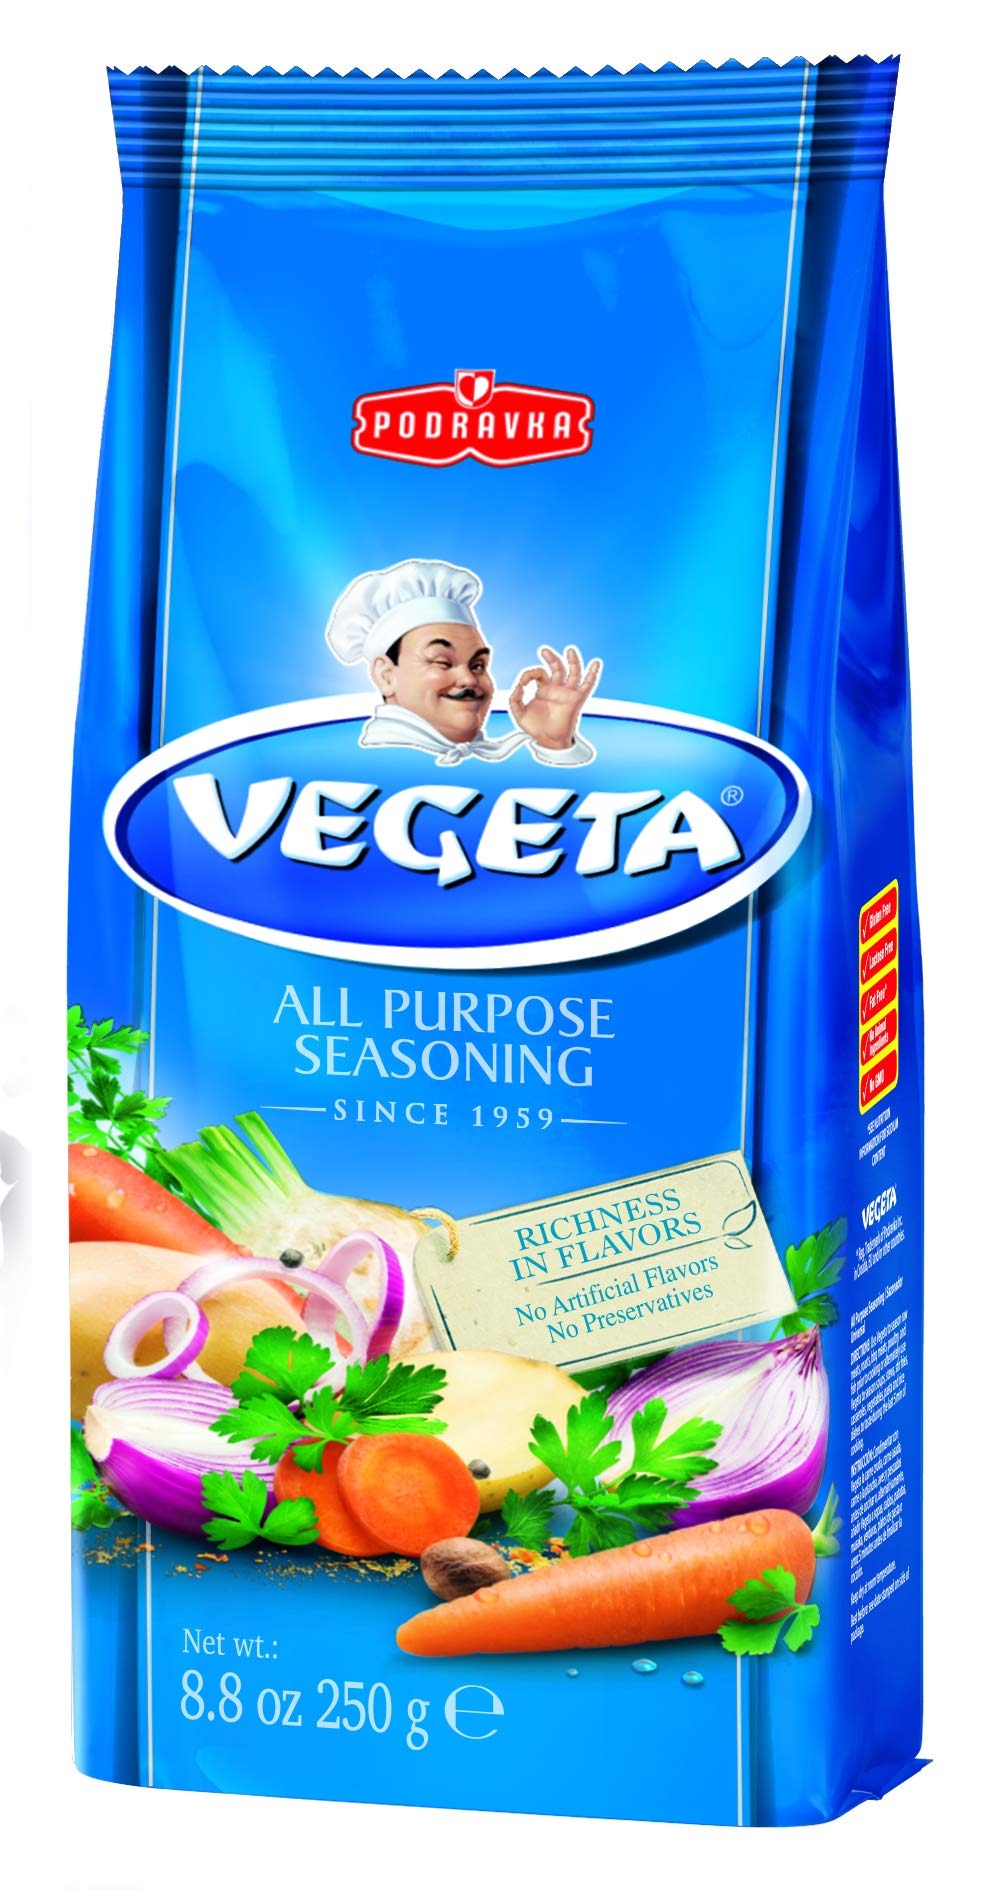
Item Name: Podravka Vegeta Soup and Seasoning Mix, 250 g
Bullet Point 1: All-purpose food seasoning for salty dishes
Bullet Point 2: Vegeta adds flavor to dishes and gives them a delicious and rounded taste
Bullet Point 3: Food tastes better with vegeta
Value: 8.8
Unit: Ounce

Price: 9.92